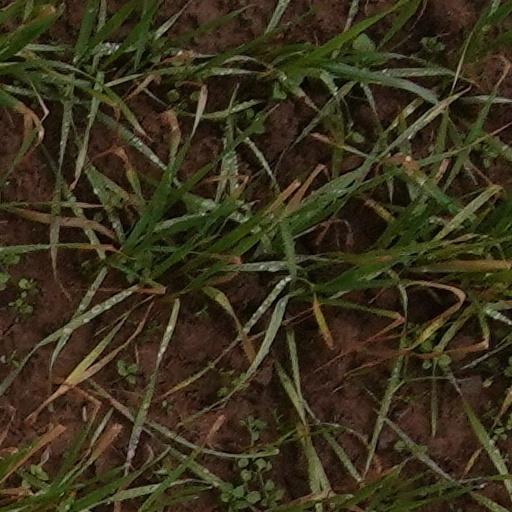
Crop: wheat